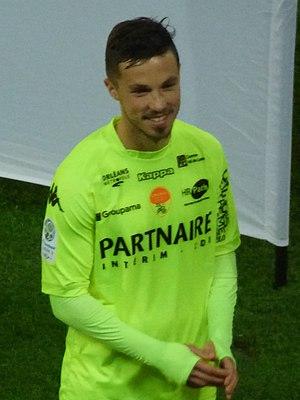
Maxime D'Arpino avant le match RC Lens / US Orléans, comptant pour la vingt-huitième journée du championnat de France de football de Ligue 2 2019/2020, le 9 mars 2020.